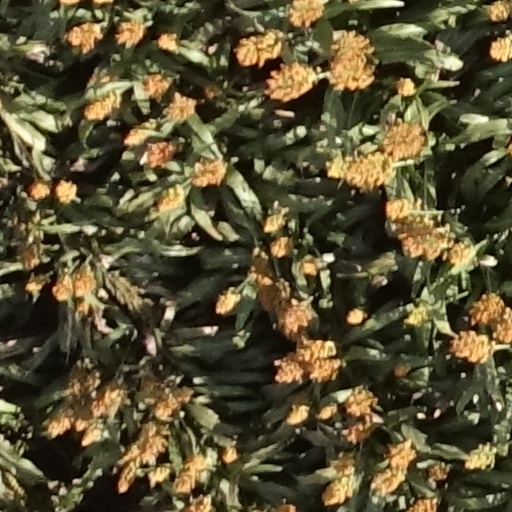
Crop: sorghum